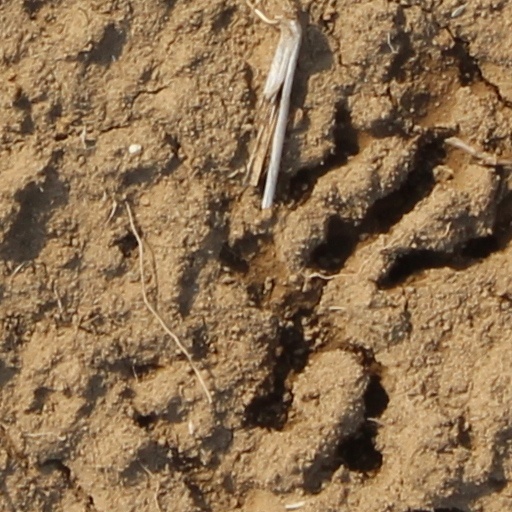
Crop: wheat